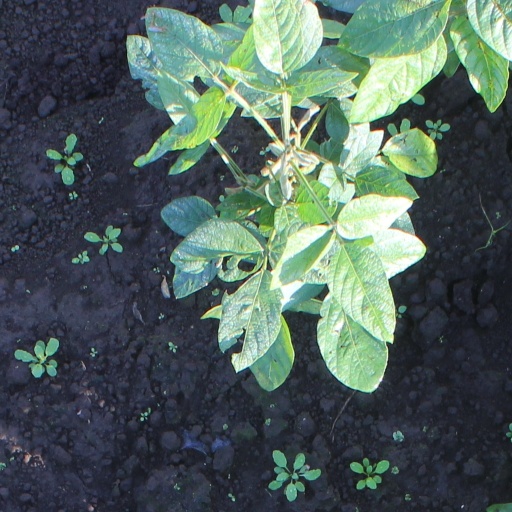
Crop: soybean